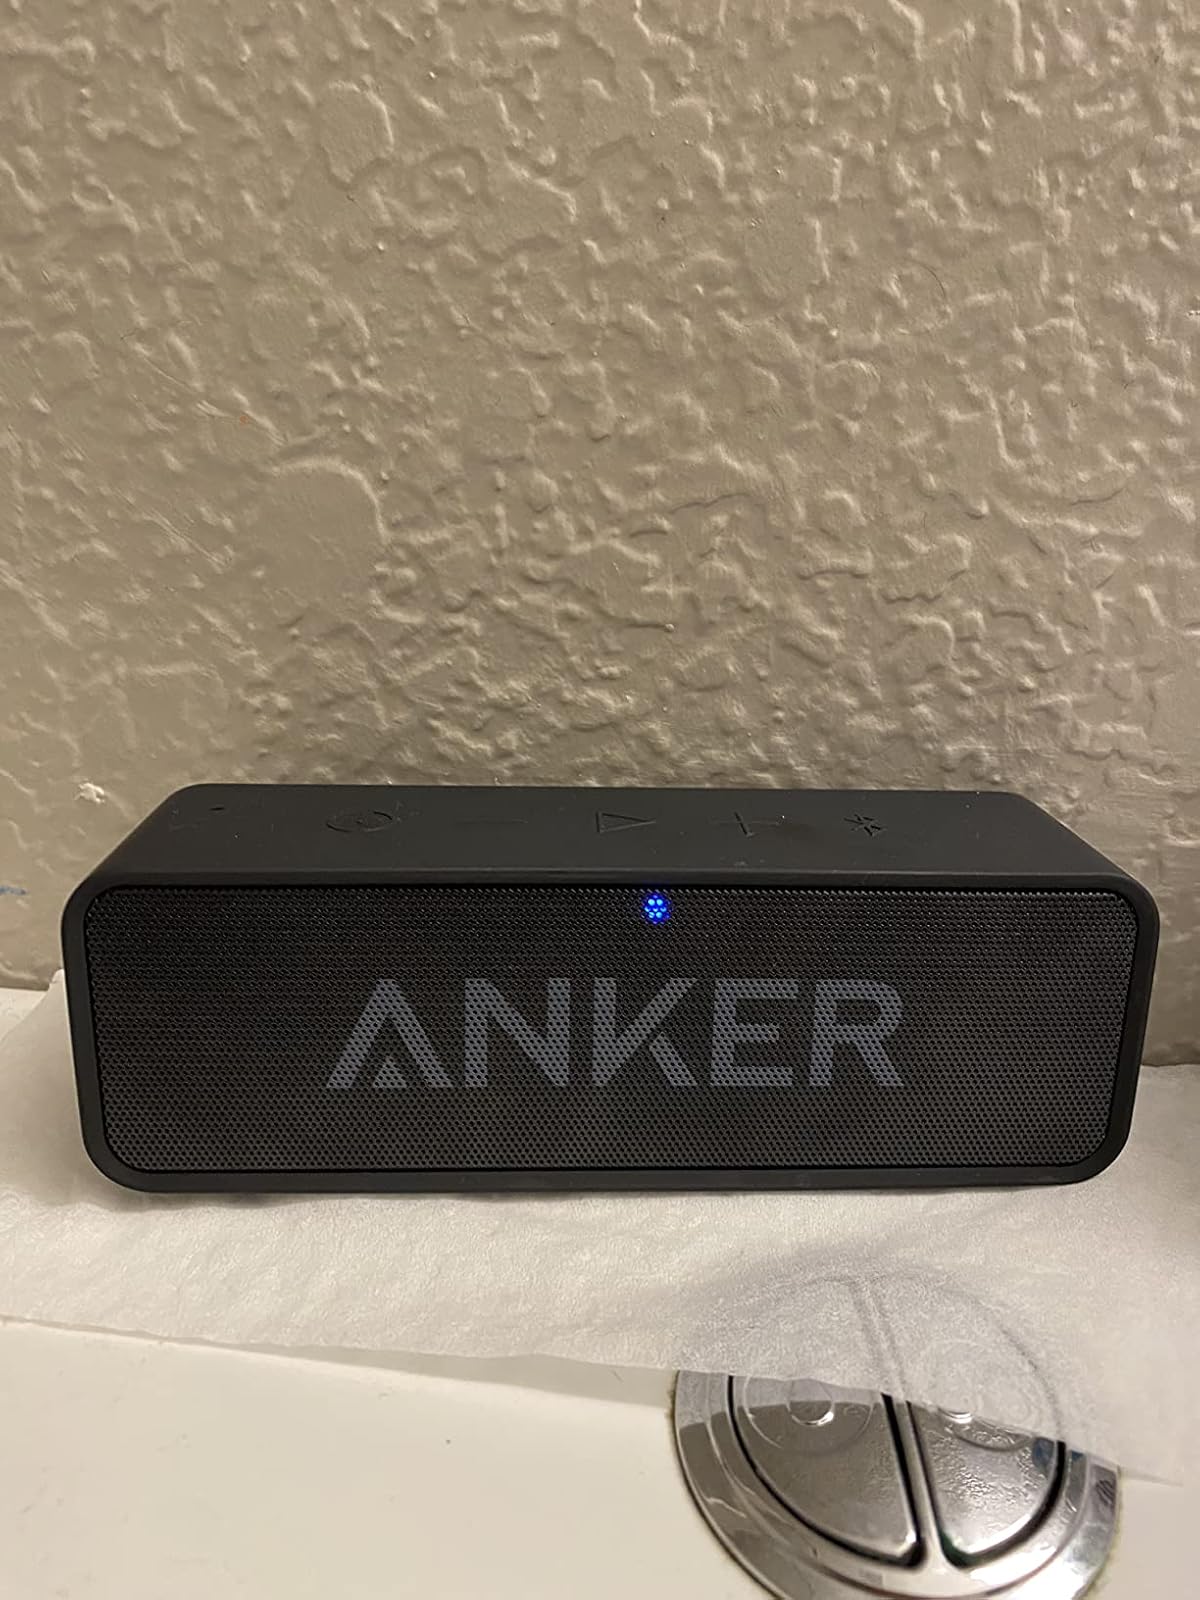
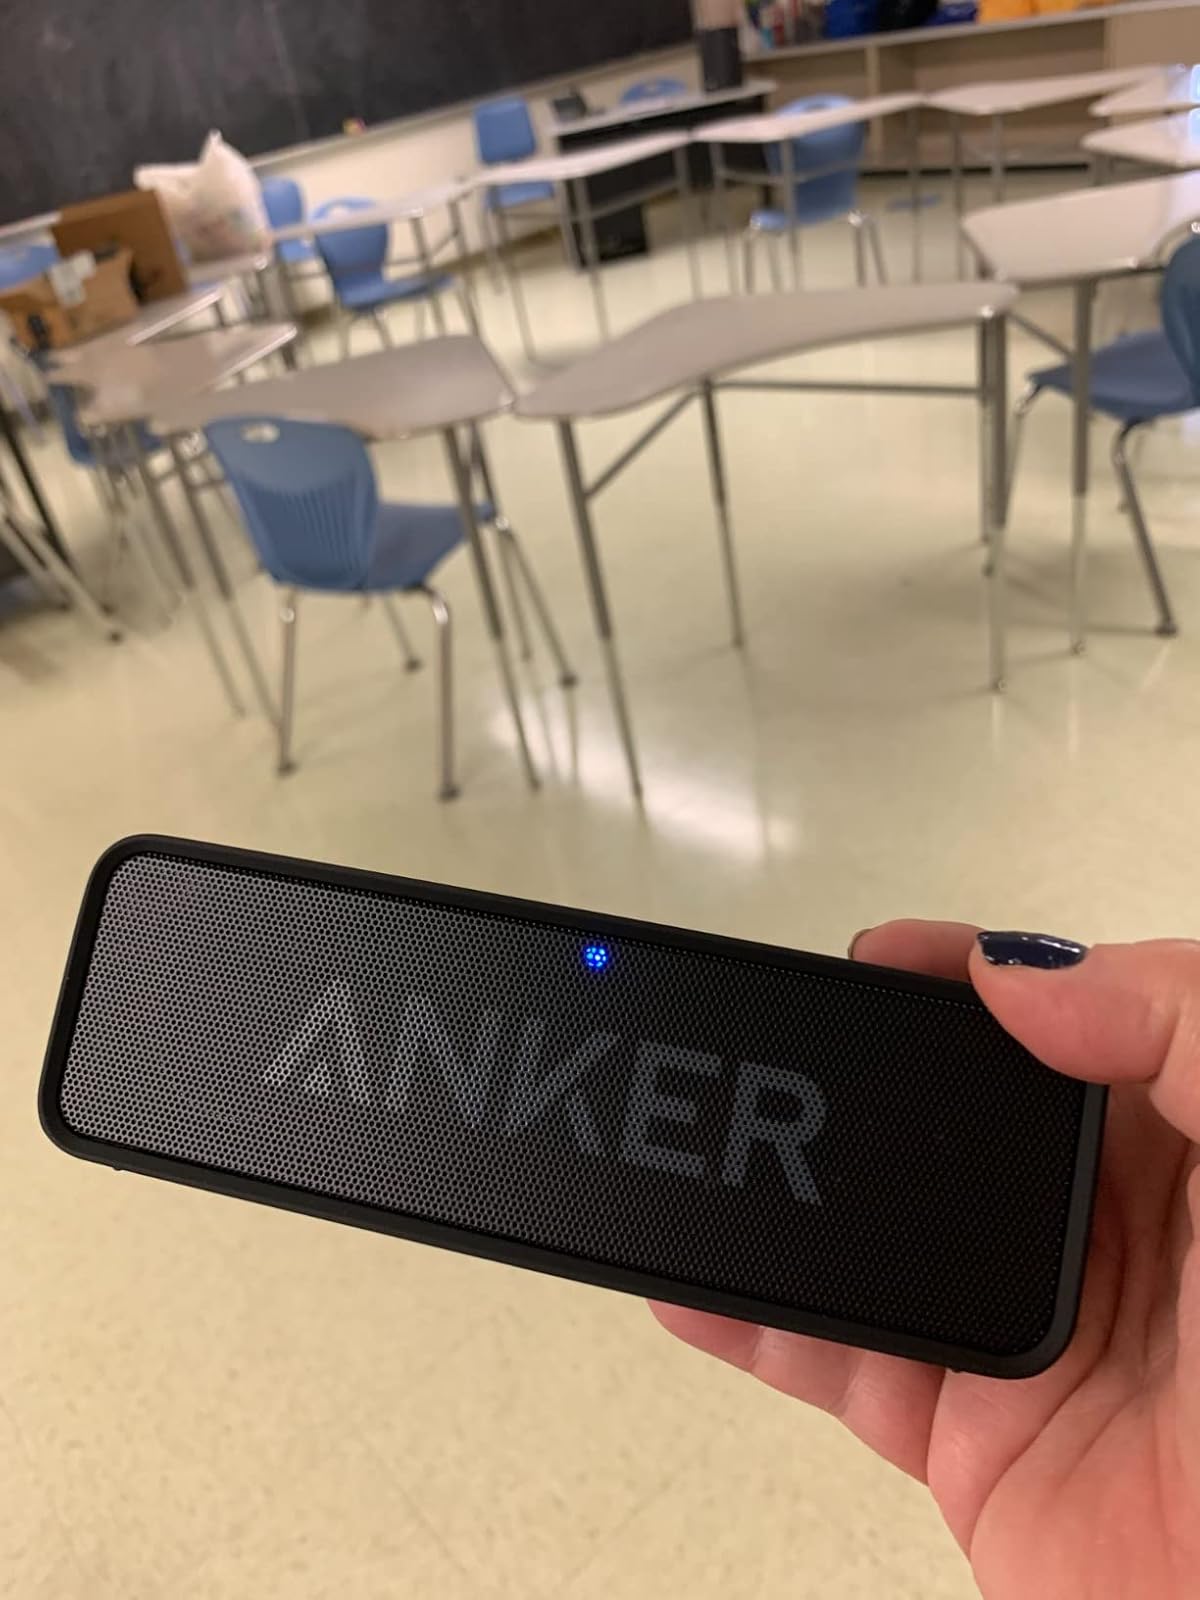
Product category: speaker
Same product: yes